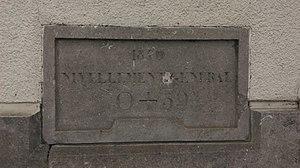
La gare de Tirlemont est une gare ferroviaire belge de la ligne 36, de Bruxelles-Nord à Liège-Guillemins, située à proximité du centre de la ville de Tirlemont dans la province du Brabant flamand en Région flamande.